Stanley Gibbons

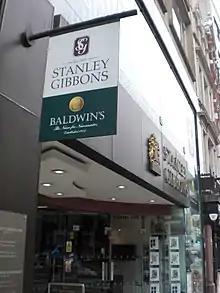
Stanley Gibbons 399 Strand

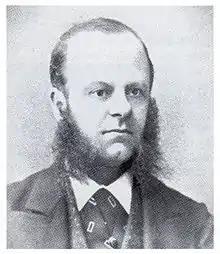
Edward Stanley Gibbons (1840-1913), the founder of the firm.

The Stanley Gibbons Group plc is a company quoted on the London Stock Exchange specialising in the retailing of collectable postage stamps and similar products. The group is incorporated in London. The company is a major stamp dealer and philatelic publisher. The company's philatelic subsidiary, Stanley Gibbons Limited, had a royal warrant of appointment from Queen Elizabeth II.